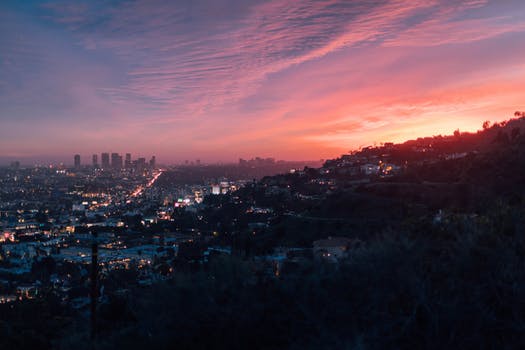
Label: No Watermark